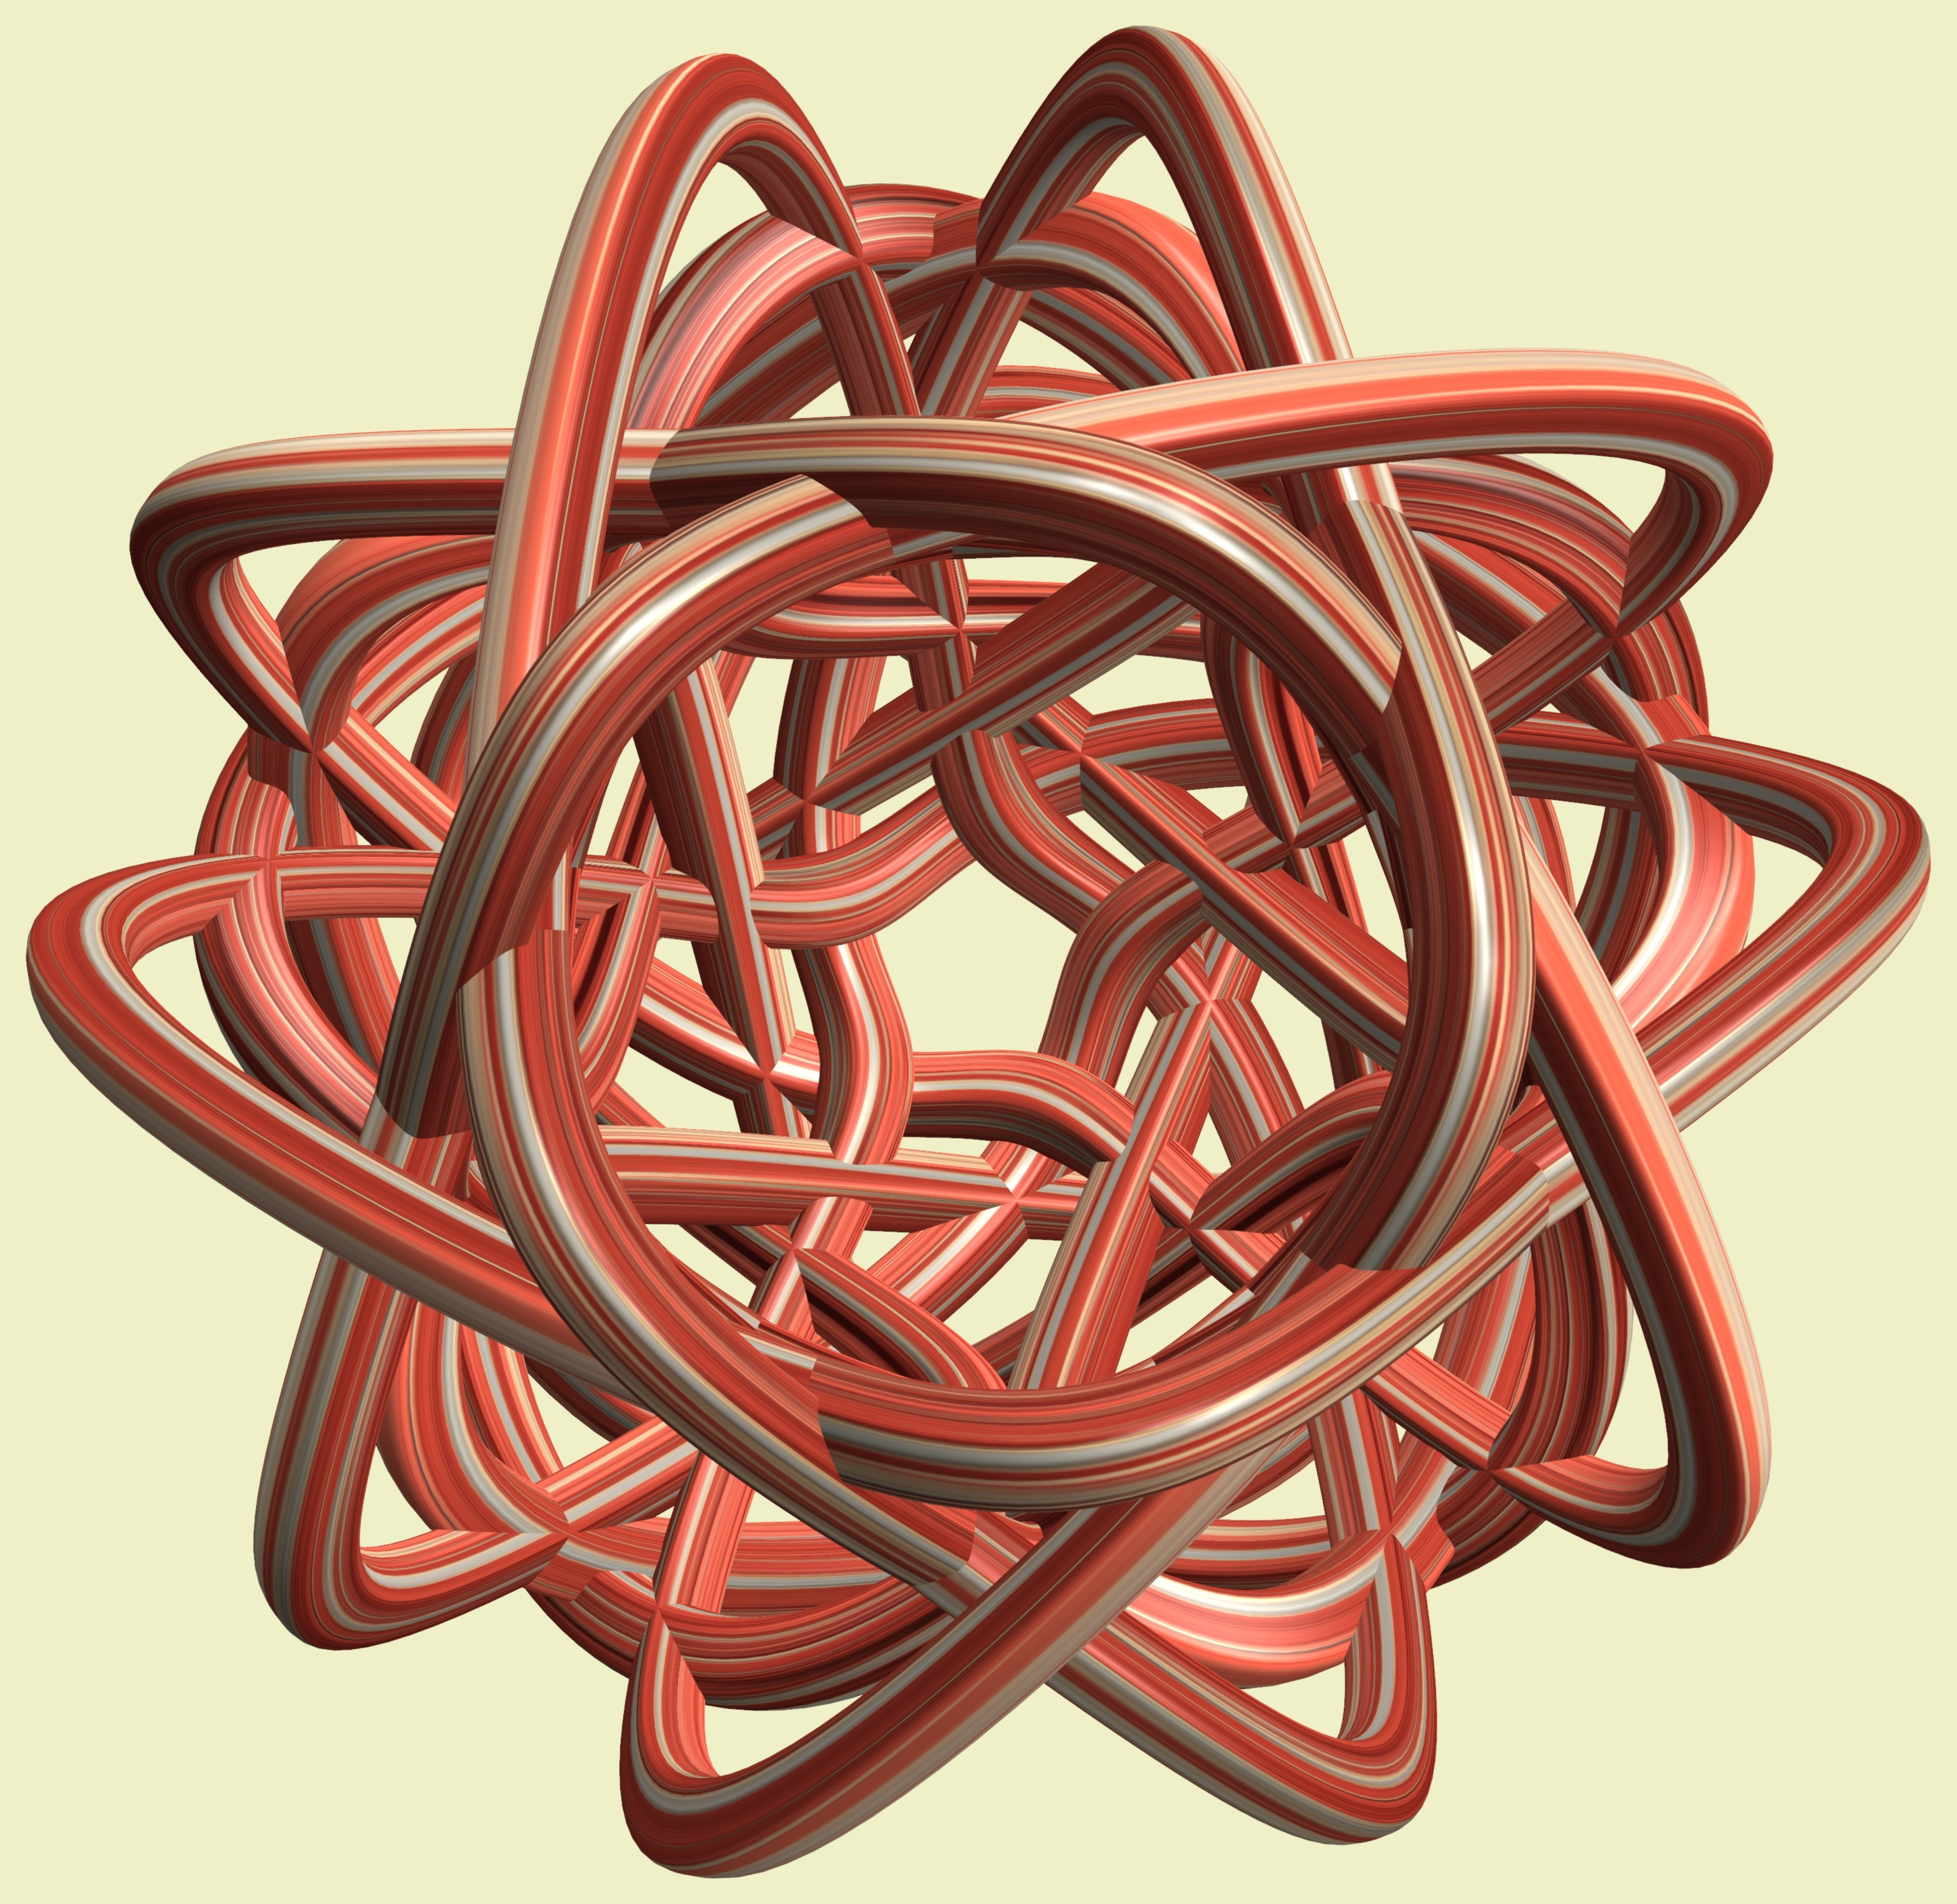
structure, texture, heart, pattern, red, geometry, metal, circle, jewellery, sculpture, design, copper, symmetry, mesh, 3d, graphic, carving, shape, torus, mathematica, cg, parametricplot3d, code, program, algorithm, mapping, geometricsculpture, lissajous, fashion accessory